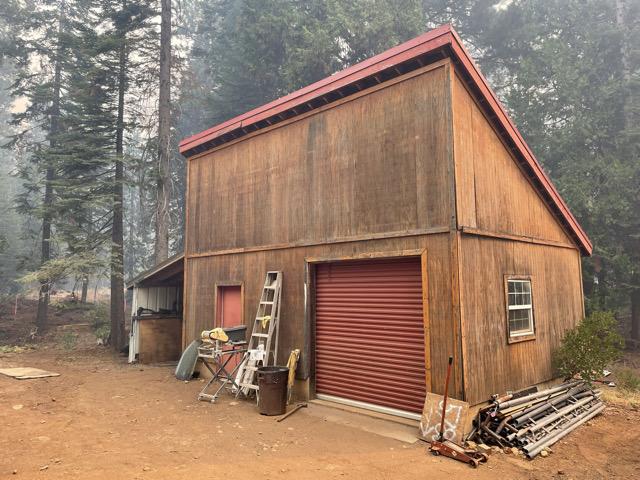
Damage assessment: no_damage